2009 Algeria v Egypt football matches

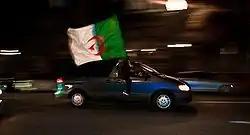
Algerian celebrations in the city of Boston

There were disturbances before and after two international association football matches between Egypt and Algeria in November 2009, leading to diplomatic tensions between Egypt, Algeria, and Sudan. The matches were in Group C in the CAF section of the qualifying competition for the 2010 FIFA World Cup and the 2010 African Cup of Nations